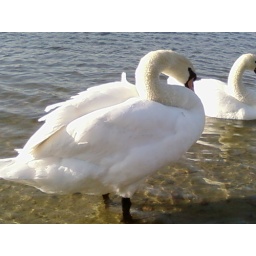
big white swan in lake